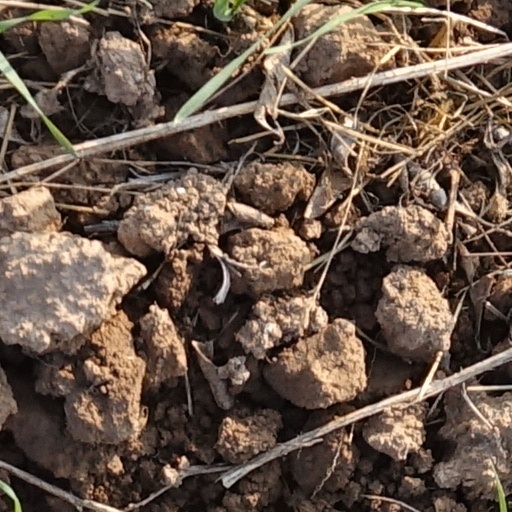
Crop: wheat